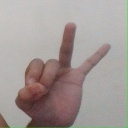
अक्षर: ण